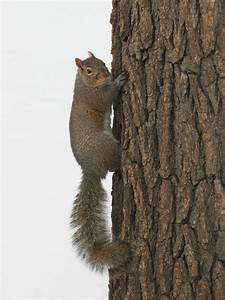
Label: squirrel